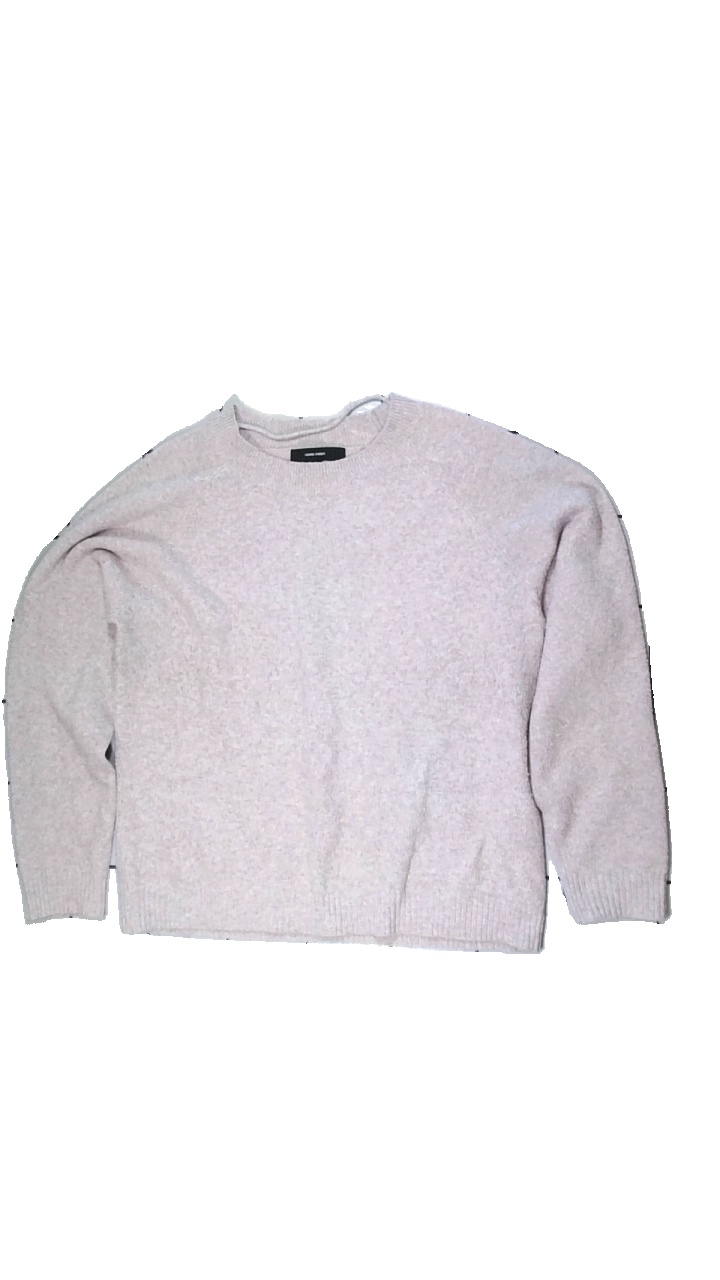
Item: Sweater (Ladies)
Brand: Vero Moda
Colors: Pink
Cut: Regular
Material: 100% polyester
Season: All
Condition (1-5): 2
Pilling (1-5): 1
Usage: Export
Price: <50